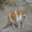
Label: cat